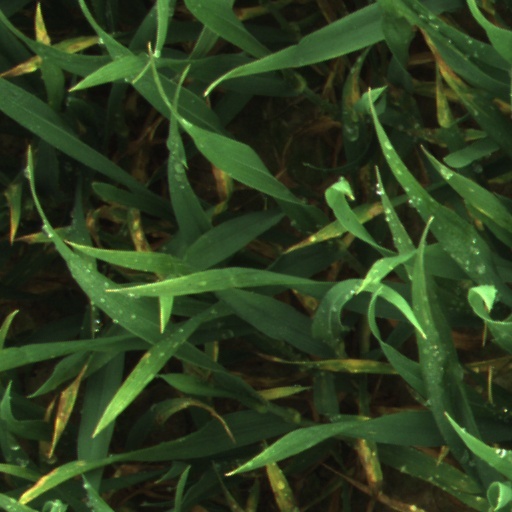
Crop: wheat